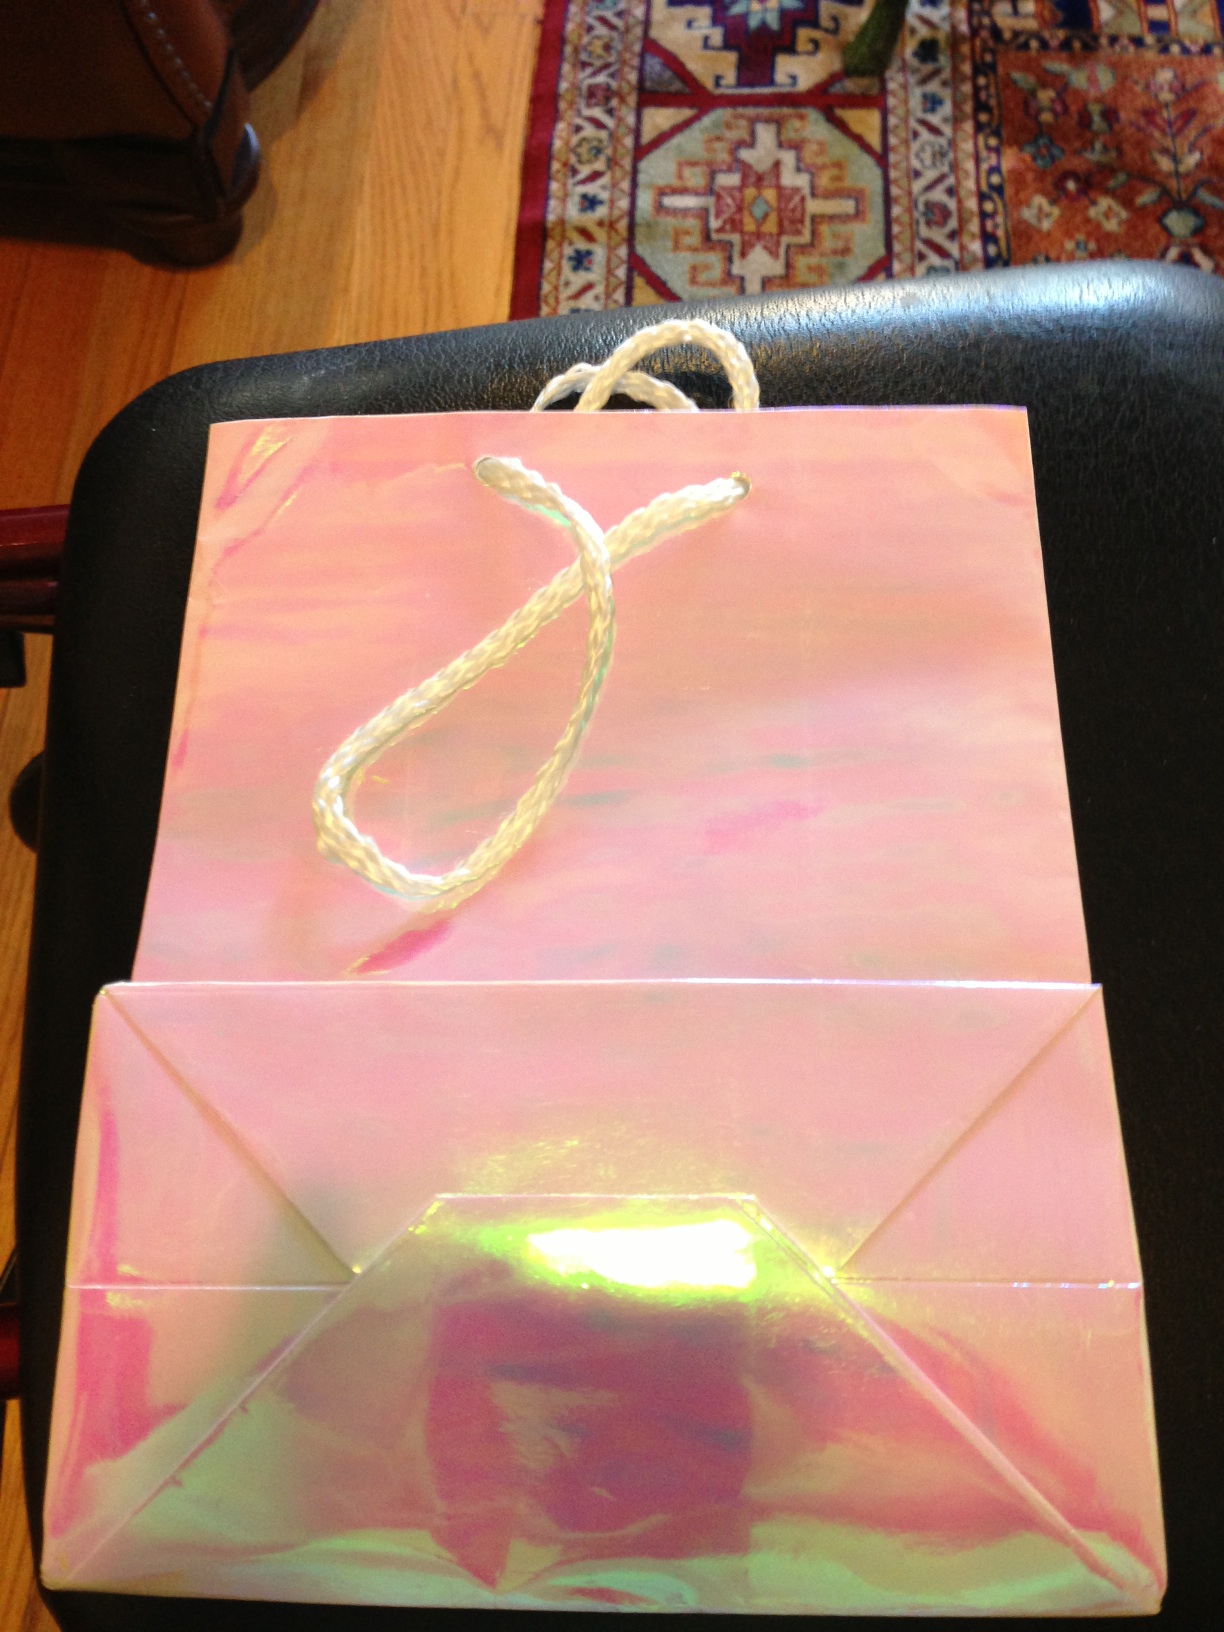Question: What color is this gift bag?
Answer: pink